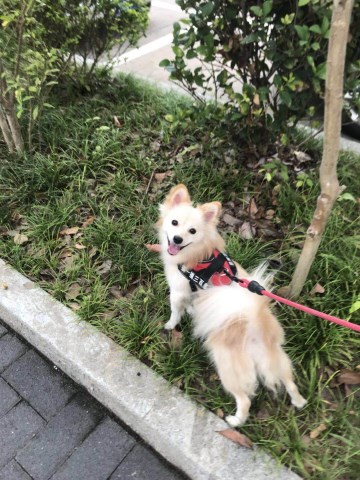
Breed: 1936-n000005-Pomeranian